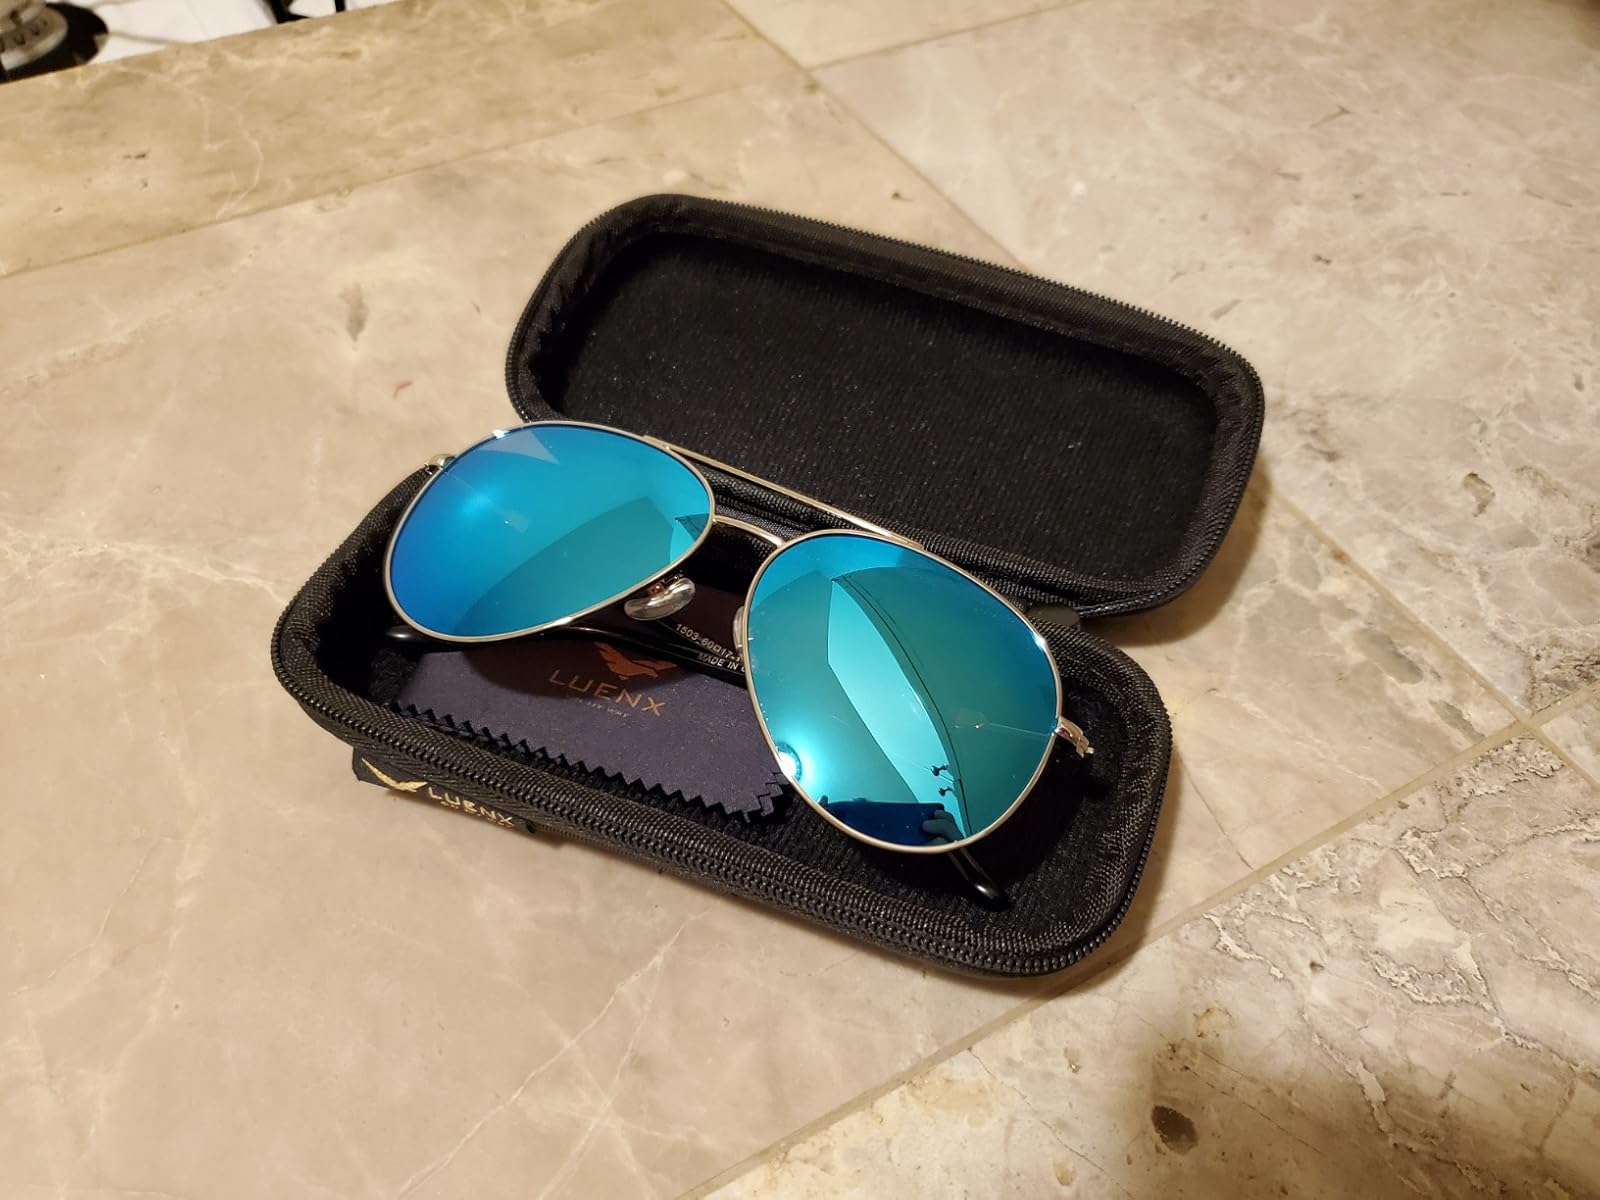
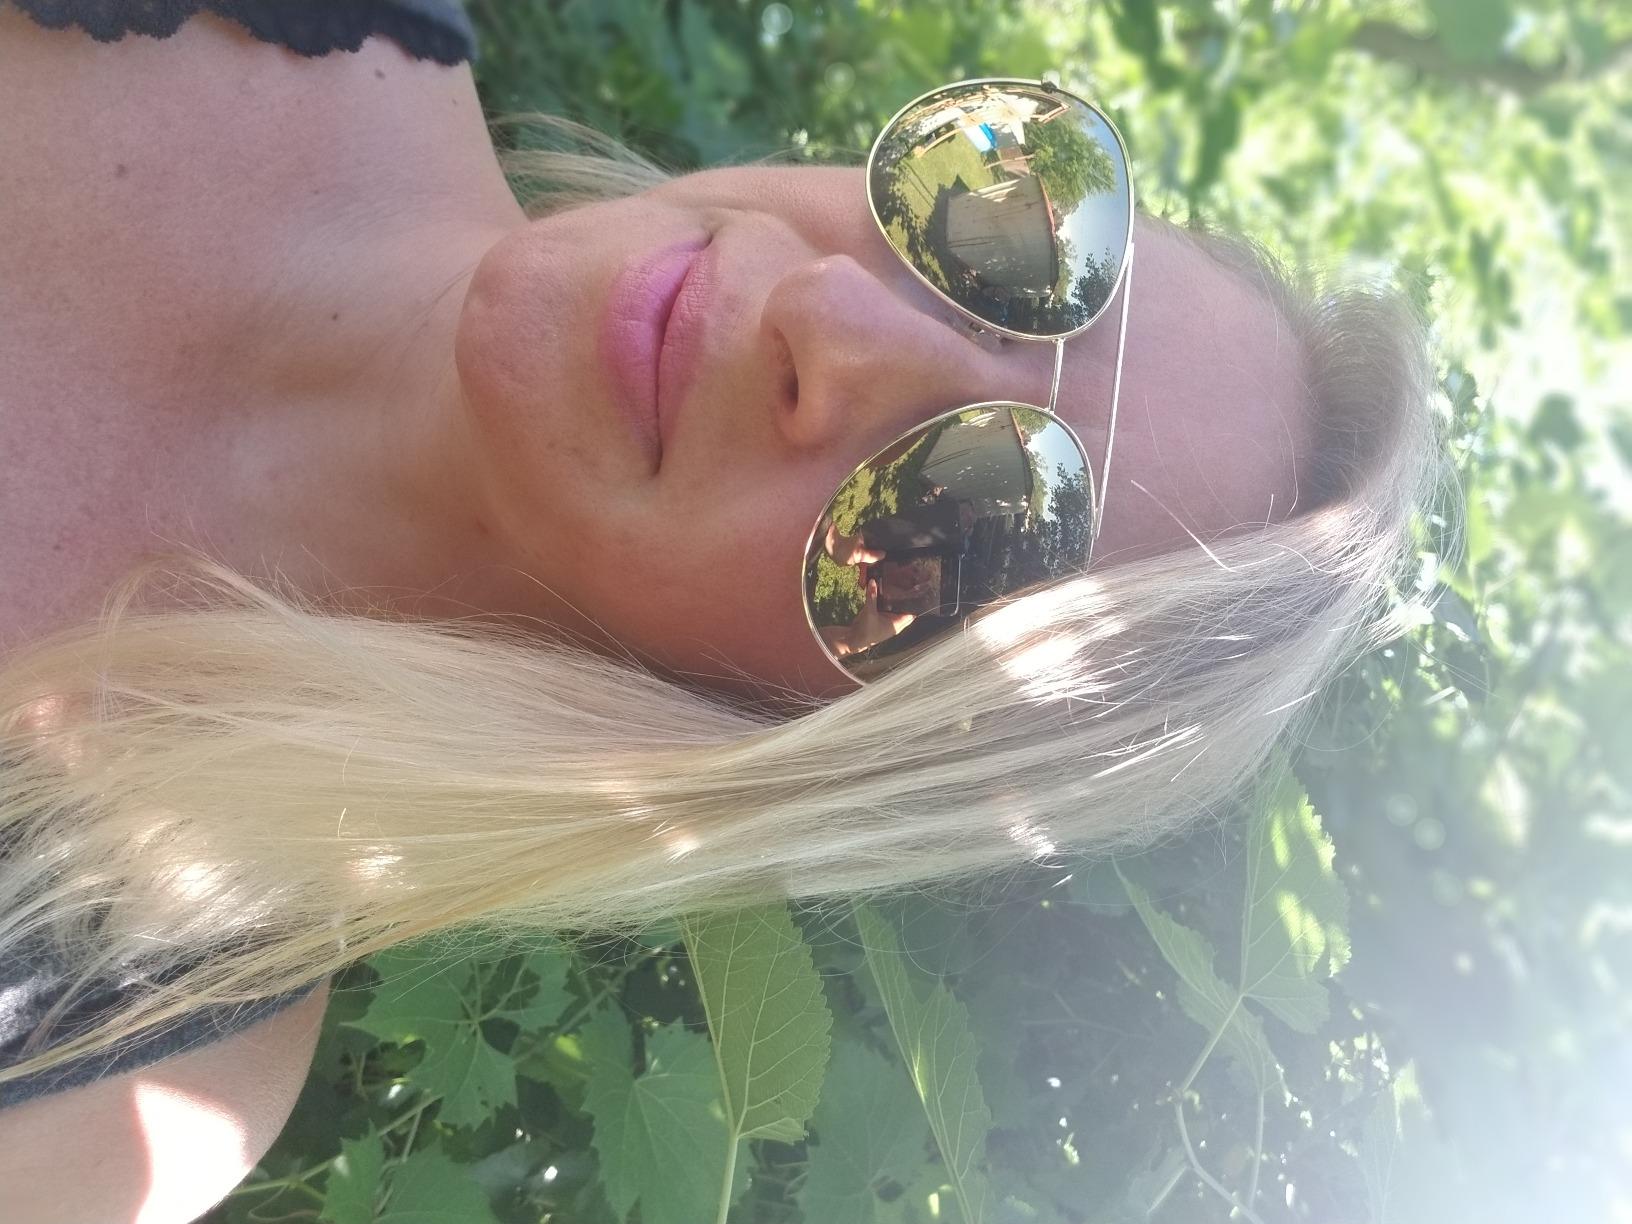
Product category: accessories_sunglasses
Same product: no